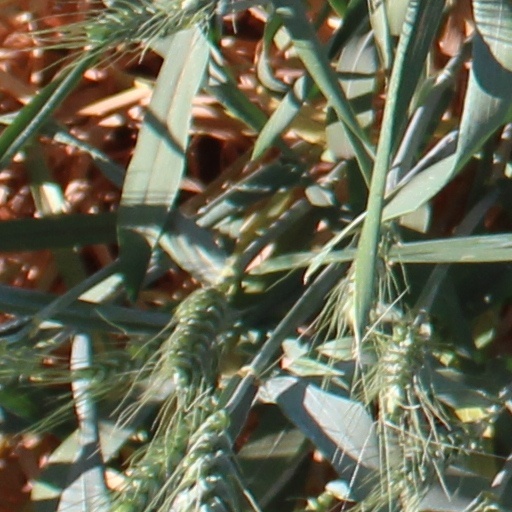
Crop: wheat